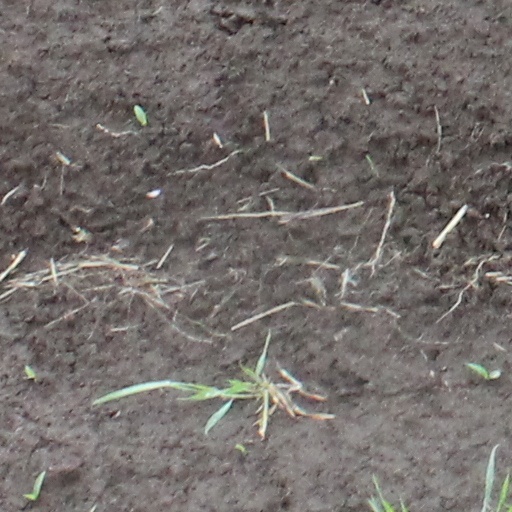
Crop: wheat